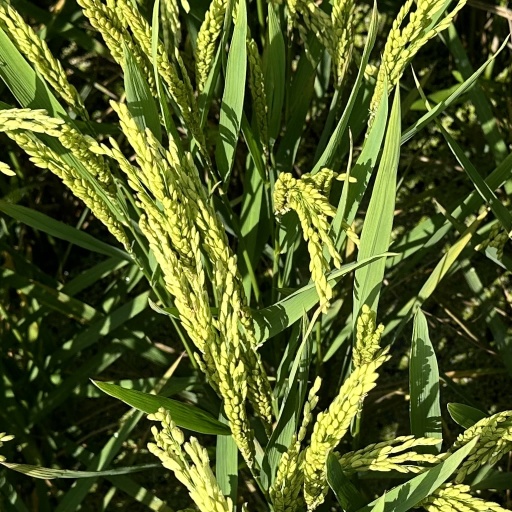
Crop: rice